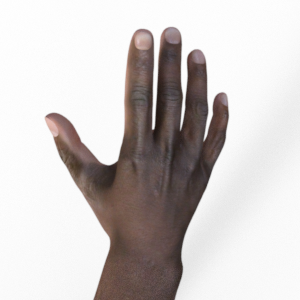
Label: paper